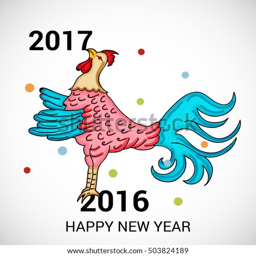
vector illustration of a banner or poster for happy new year .